Matthew Swift

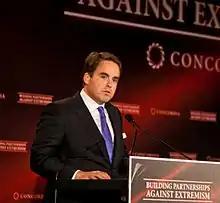
Swift at the Concordia Summit, 2012

Matthew Ardleigh Swift (born August 28, 1986) is an American entrepreneur and nonprofit executive. He is the co-founder, Chairman, and CEO of the Concordia Summit, a nonprofit nonpartisan organization that promotes public-private partnerships between business, government, and nonprofit organizations to address the world's most pressing problems.